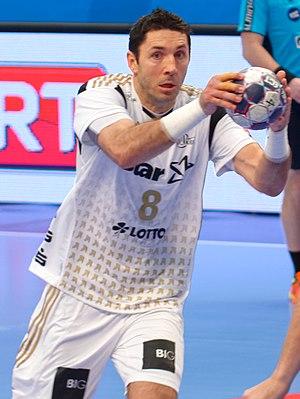
Rencontre de phase de groupe de la ligue des champions 2016-17 entre le PSG et le THW Kiel. A Coubertin, le 12 mars 2017. http://www.eurohandball.com/ec/cl/men/2016-17/match/2/006499/Paris+Saint-Germain+Handball#
Blaženko Lacković, né le 25 décembre 1980 à Novi Marof, est un handballeur croate, évoluant au poste d'arrière gauche.